Latin Settlement

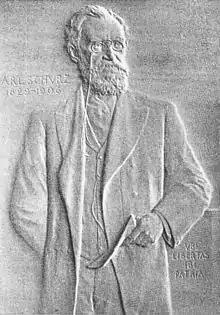
"Ubi libertas, ibi patria" inspired Carl Schurz's emigration to the United States in 1852. He was a Forty-Eighter and lived on a farm in Wisconsin for a time.

As a consequence of their political struggle in the German states during the revolutions of 1848, many professors and students saw no other option but to emigrate to North America in order to avoid being arrested and prosecuted or to implement their political ideal of a "free German nation" in the fairly new state of Texas in the United States, which at the time was still a growing nation itself, or both: "Ubi libertas, ibi patria", Latin for "Where there is freedom, there is my homeland, my country". These refugees of the post-1848 era later came to be called "Forty-Eighters", in the tradition of earlier political refugees being called "Dreißiger", which is German for "Thirtiers".